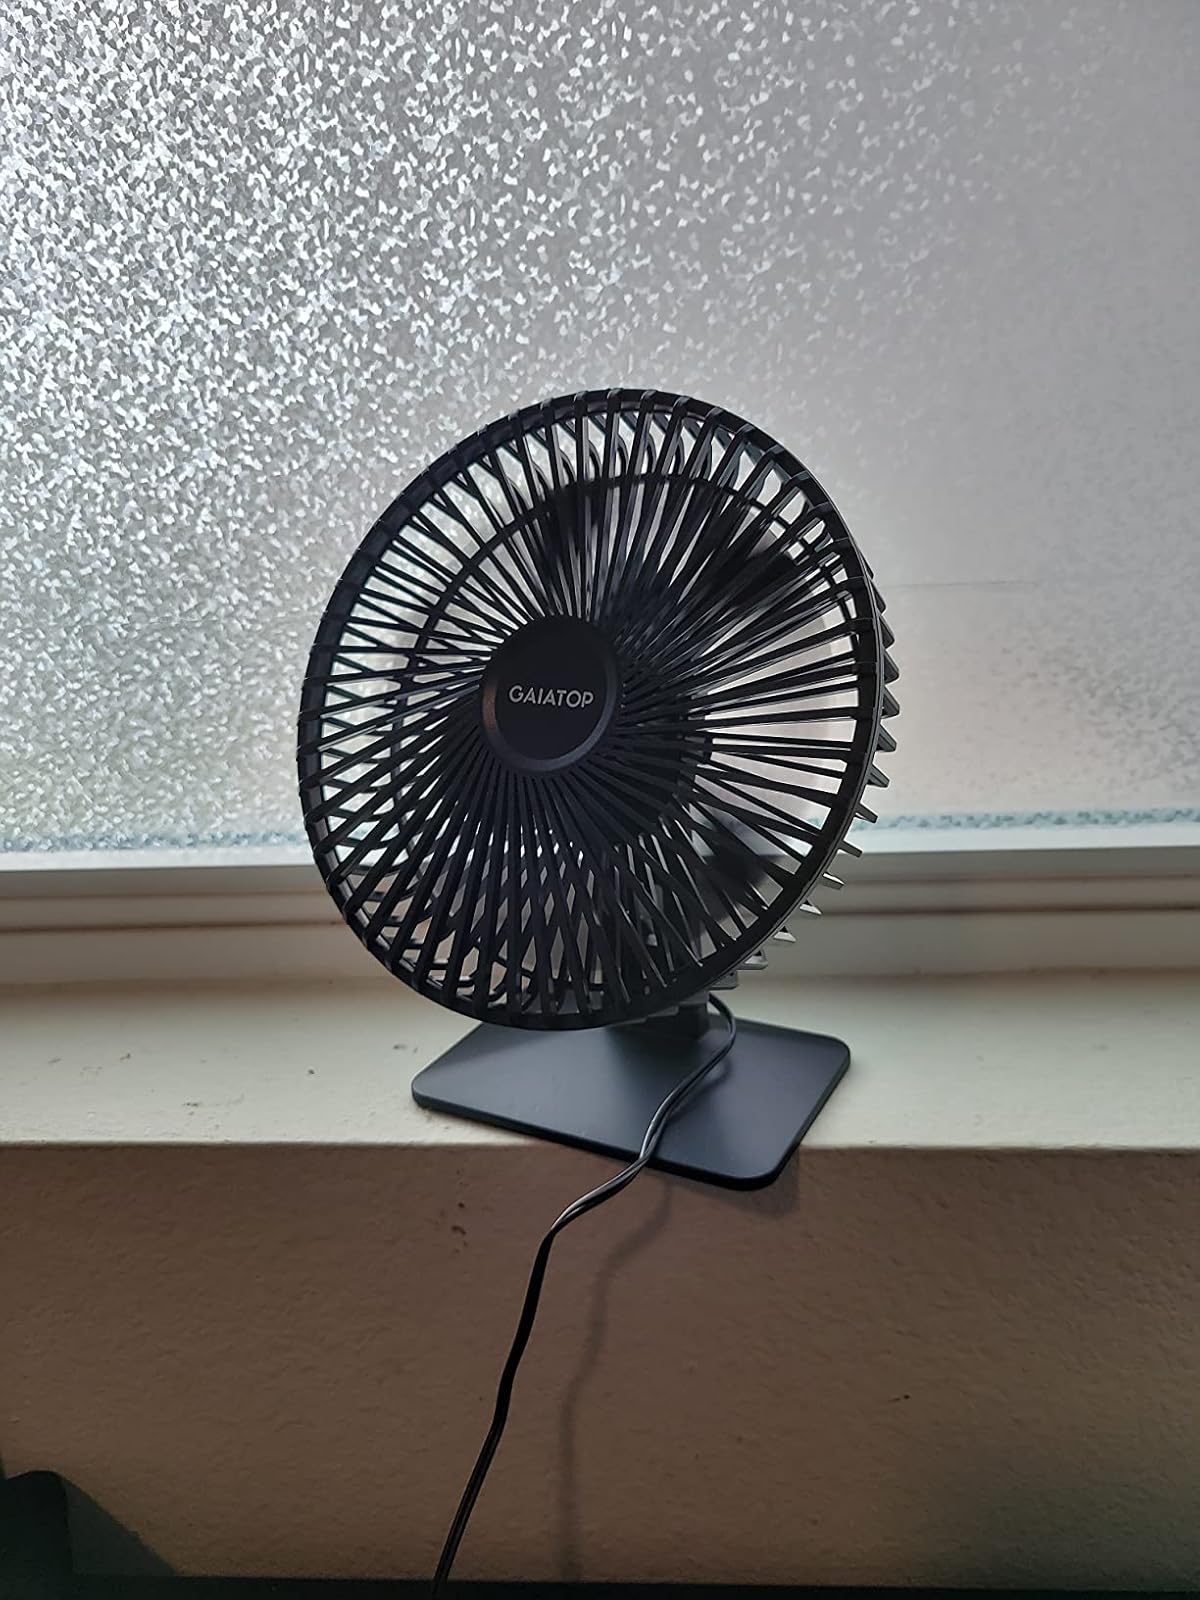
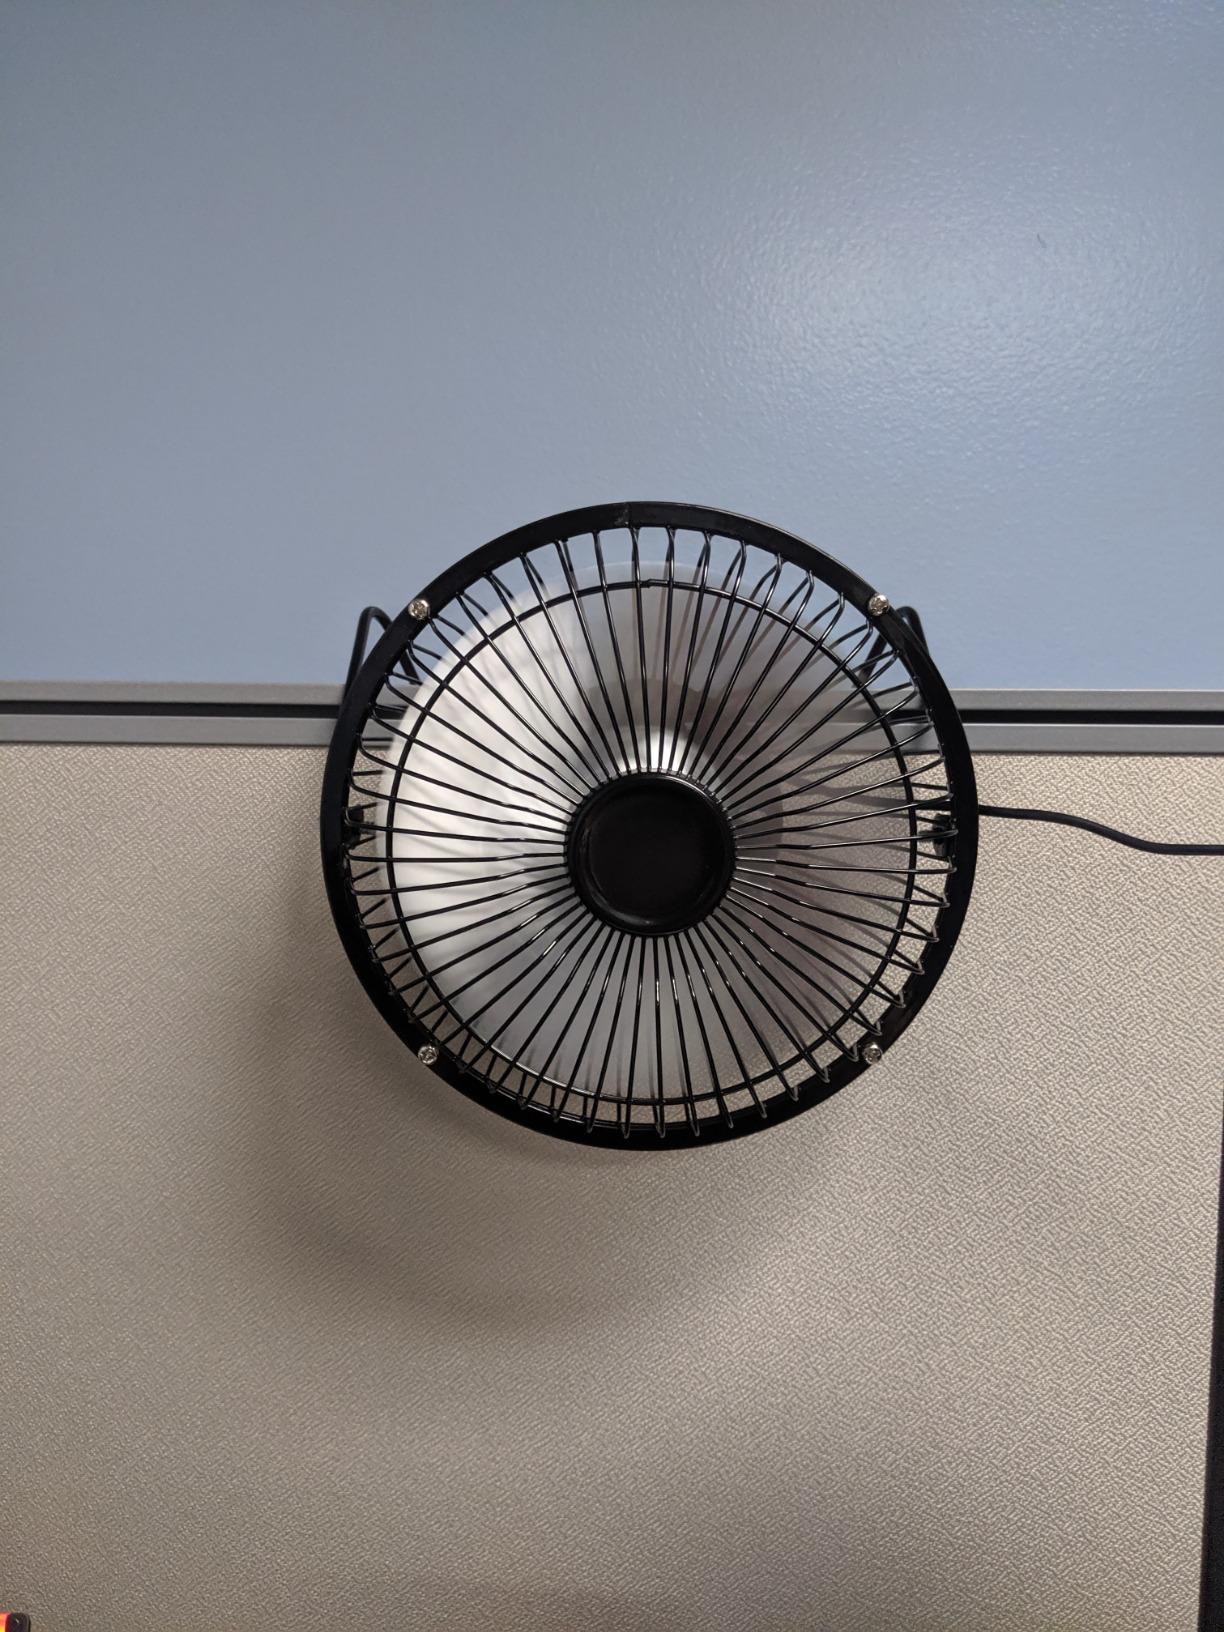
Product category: fan
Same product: no